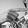
ASL letter: G